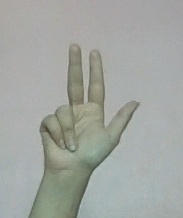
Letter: al